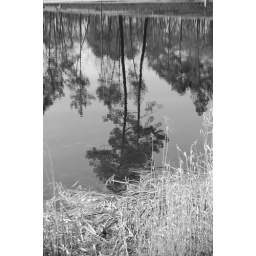
Tall tree in the water